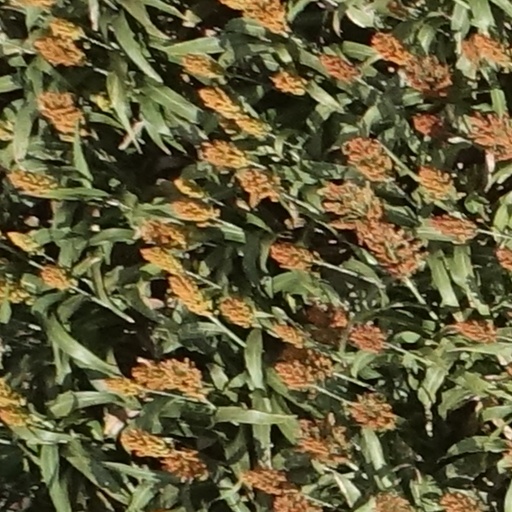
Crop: sorghum